Environmental racism in Western Europe

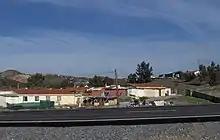
Romani settlement, Asperones, Málaga, Spain

In 2015, community secretary Eric Pickles was found by a high court ruling to be in breach of the Equality Act 2010. According to Justice Gilbart, sitting in London, Pickles had "unlawfully discriminated" against Romani communities seeking to establish camping sites in Green Belt lands by systematically delaying and overturning their development proposals. According to Romani activists, "local councils have consistently failed to earmark land for potential sites in local plans, and many Gypsies and Travellers have bought land, including in the green belt, to develop sites for themselves". Yet, according to Justice Gilbart, Pickles had created a policy in 2013–2014 that systematically turned down development appeal requests by "Romani Gypsies" and "Travellers". This policy was found by Justice Gilbart to be a protocol "which discriminated against a racial group".